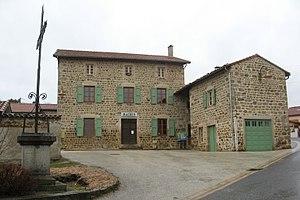
Essertines-en-Châtelneuf, mairie
Essertines-en-Châtelneuf est une commune française située dans le département de la Loire en région Auvergne-Rhône-Alpes, et faisant partie de Loire Forez Agglomération.